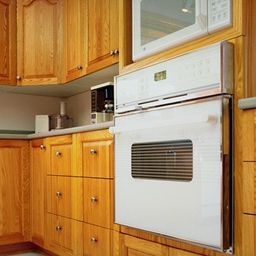
Room type: kitchen